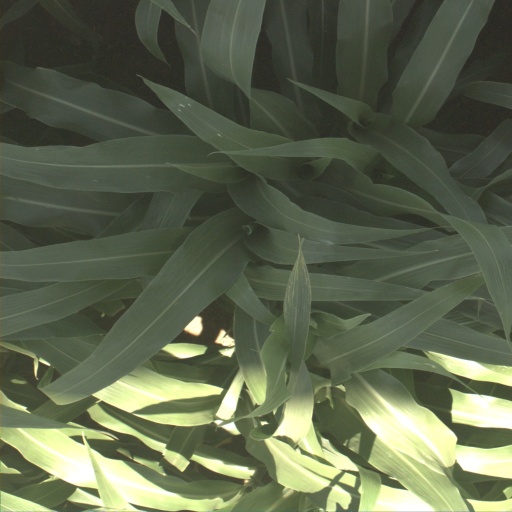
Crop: sorghum